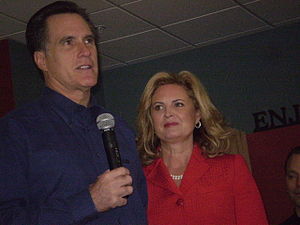
Mitt Romney / Præsidentkandidatur 2008
Under valgkampen i december 2007, med sin kone Ann
Willard Mitt Romney er en amerikansk forretningsmand og politiker tilhørende Det republikanske parti. Han var delstaten Massachusetts' 70. guvernør fra 2002 til 2007. Han har i to omgange forsøgt at opnå nominering som republikanernes præsidentkandidat. Første gang til valget i 2008, hvor han tabte til John McCain.